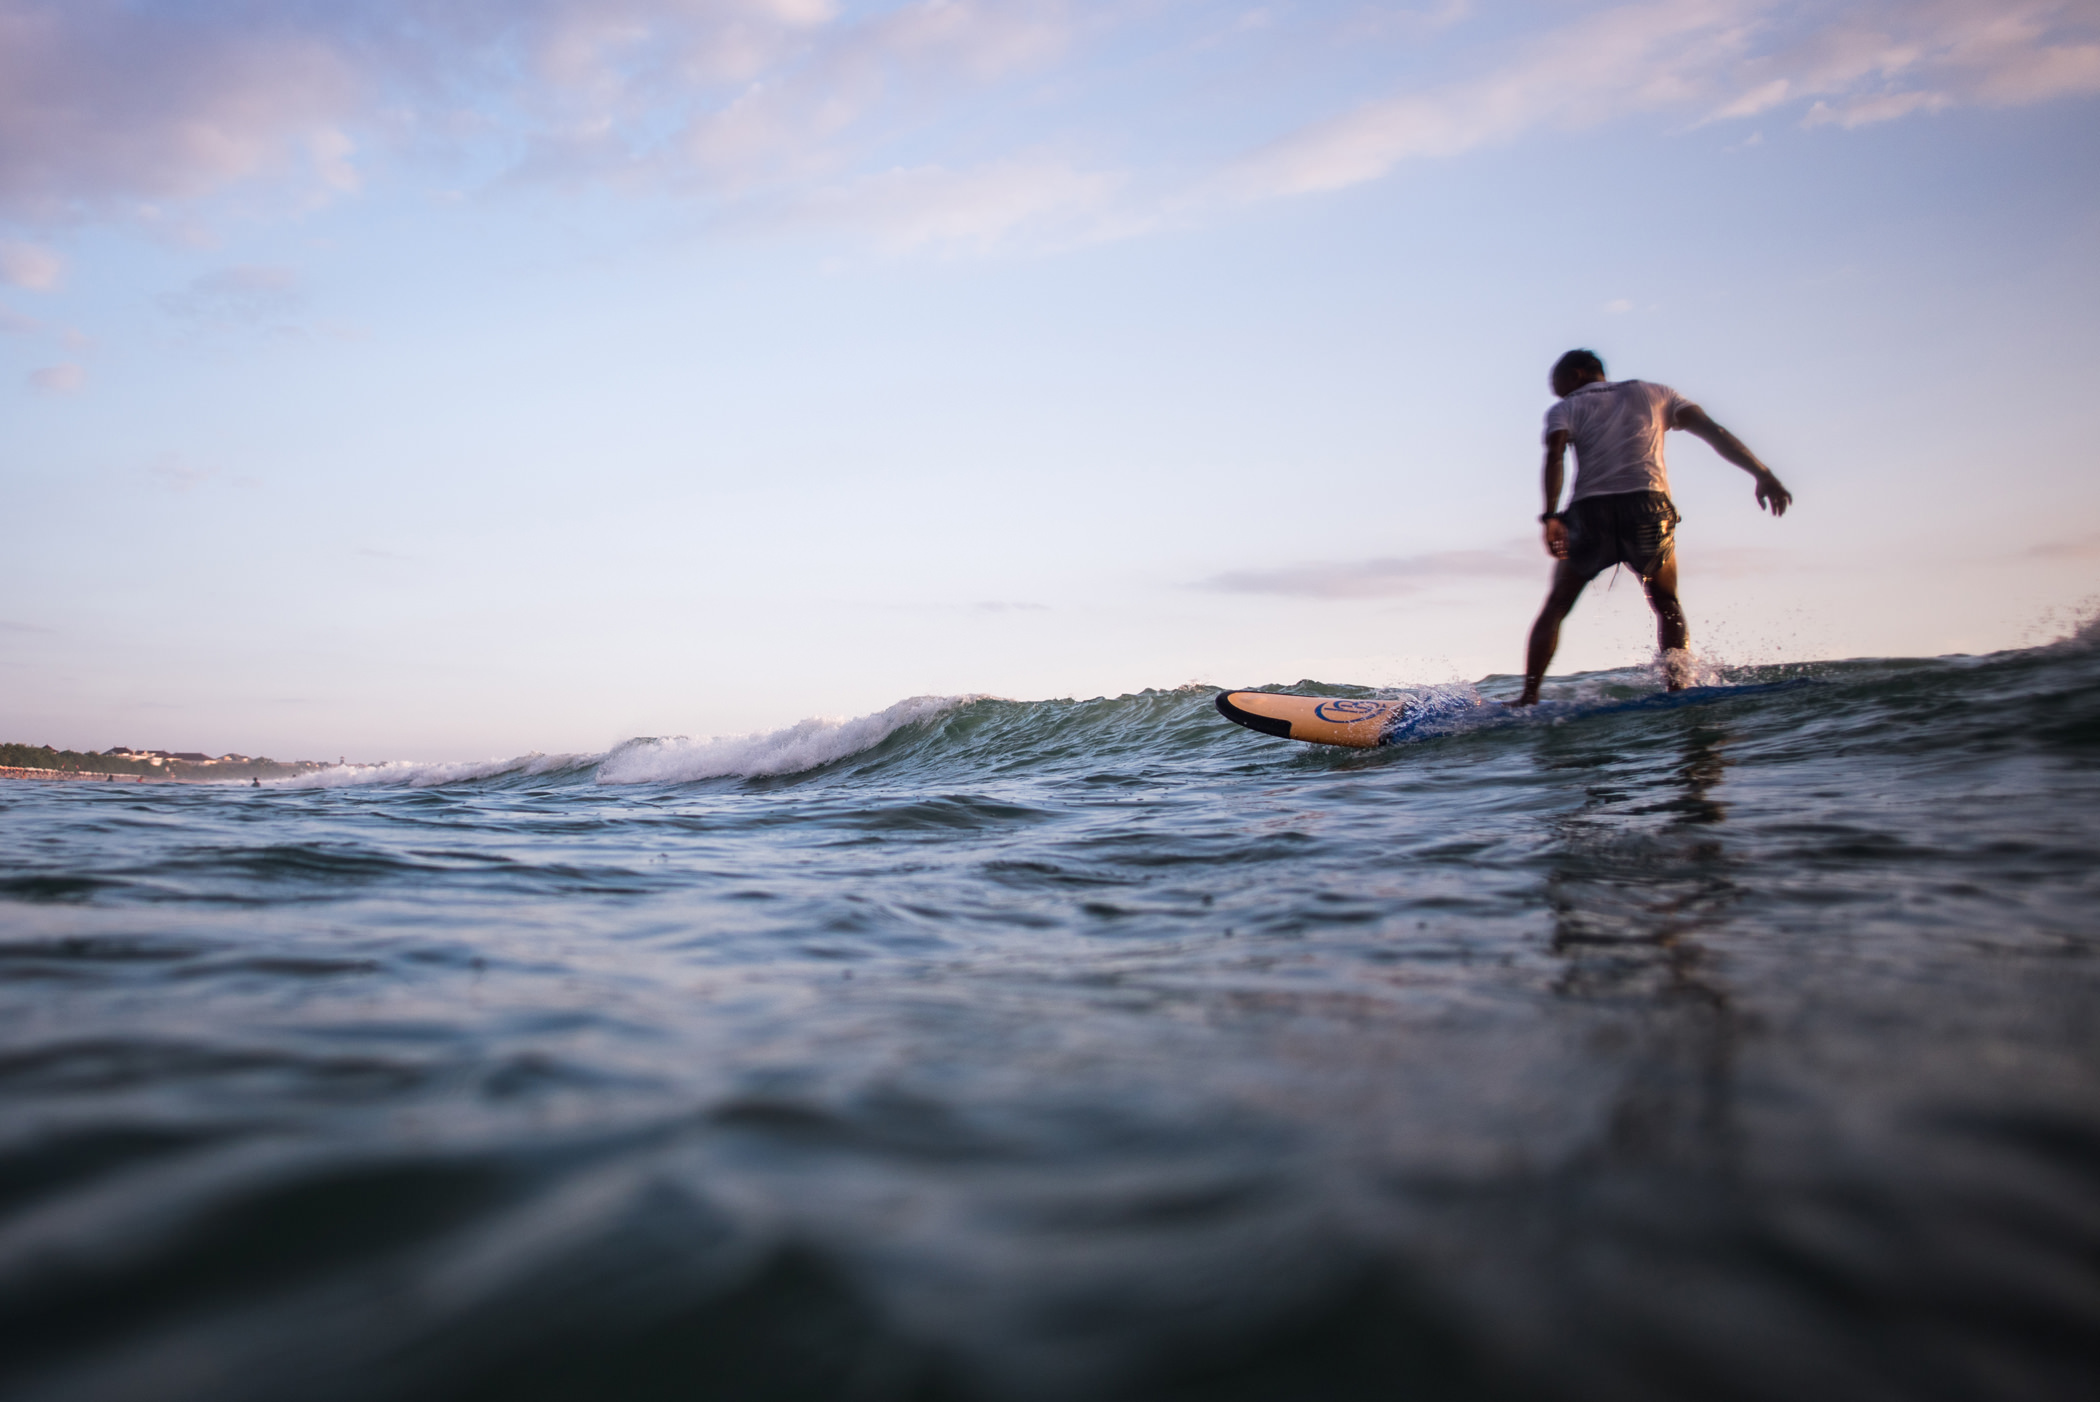
wave, water, Surfing Equipment, surfing, surfboard, stand up paddle surfing, sky, surface water sports, skimboarding, boardsport, wind wave, ocean, wakesurfing, sea, water sport, vacation, recreation, tide, cloud, photography, fun, horizon, sports equipment, reflection, wetsuit, beach, evening, coast, sports